Chile

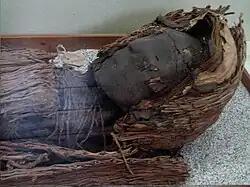
The Chinchorro mummies, the oldest of which are from around 5050 BCE

Stone tool evidence indicates humans sporadically frequented the Monte Verde valley area as long as 18,500 years ago. About 10,000 years ago, migrating Indigenous peoples settled in fertile valleys and coastal areas of what is present-day Chile. Settlement sites from very early human habitation include Monte Verde, Cueva del Milodón and the Pali-Aike Crater's lava tube.